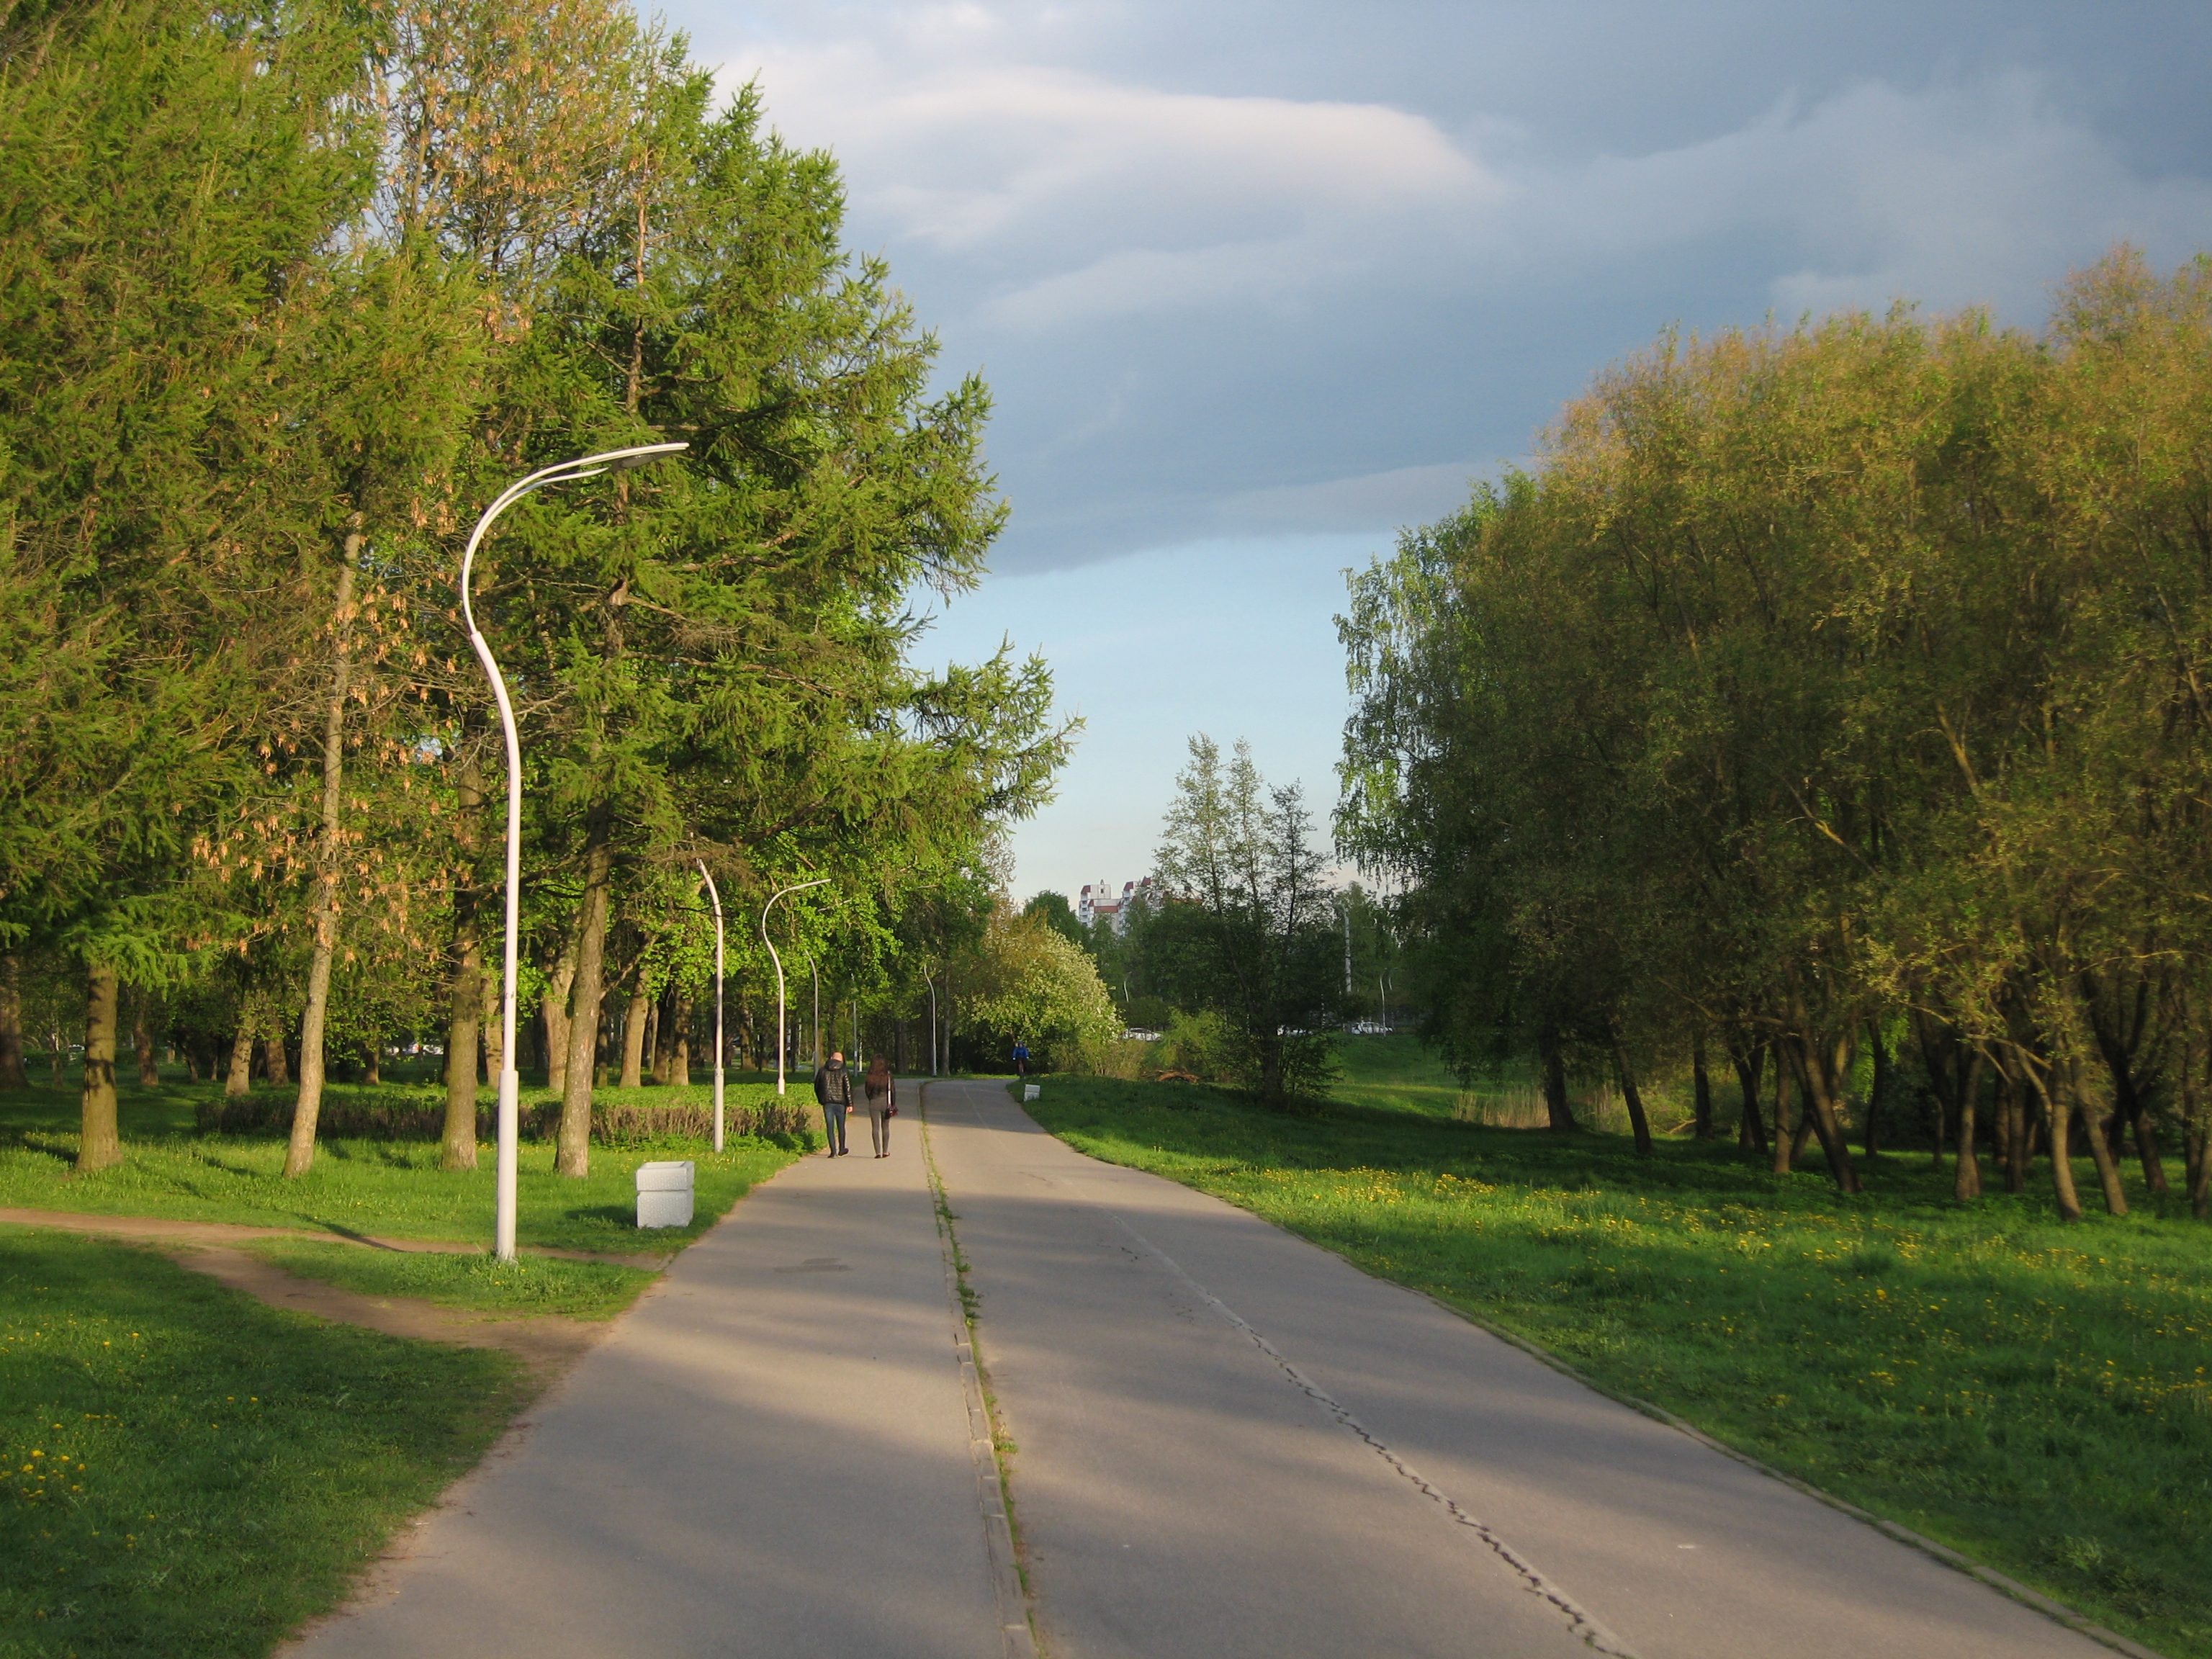
images, plant, cloud, sky, natural landscape, road surface, branch, tree, asphalt, land lot, shade, sunlight, thoroughfare, grass, public space, road, landscape, street light, plain, grassland, Tints and shades, meadow, sidewalk, shrub, lawn, lane, cumulus, city, leisure, forest, walkway, landscaping, recreation, horizon, nonbuilding structure, pasture, plantation, house, path, shadow, trail, garden, field, suburb, driveway, street, evening, hill, woodland, park, estate